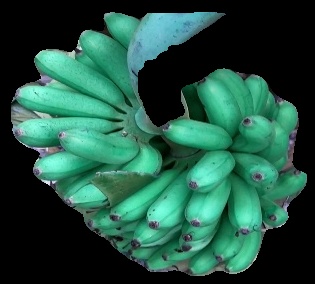
Variety: rasbale
Grade: grade1